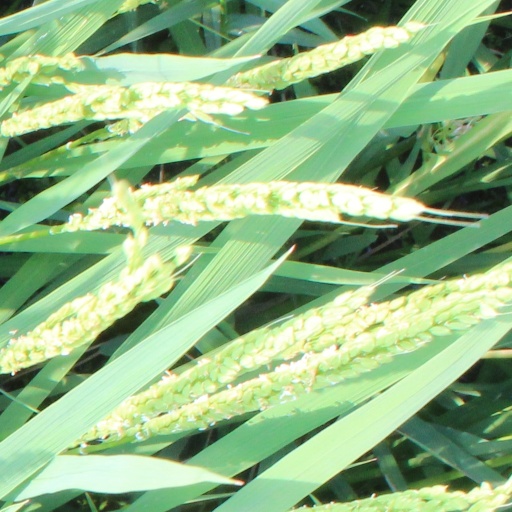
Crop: rice